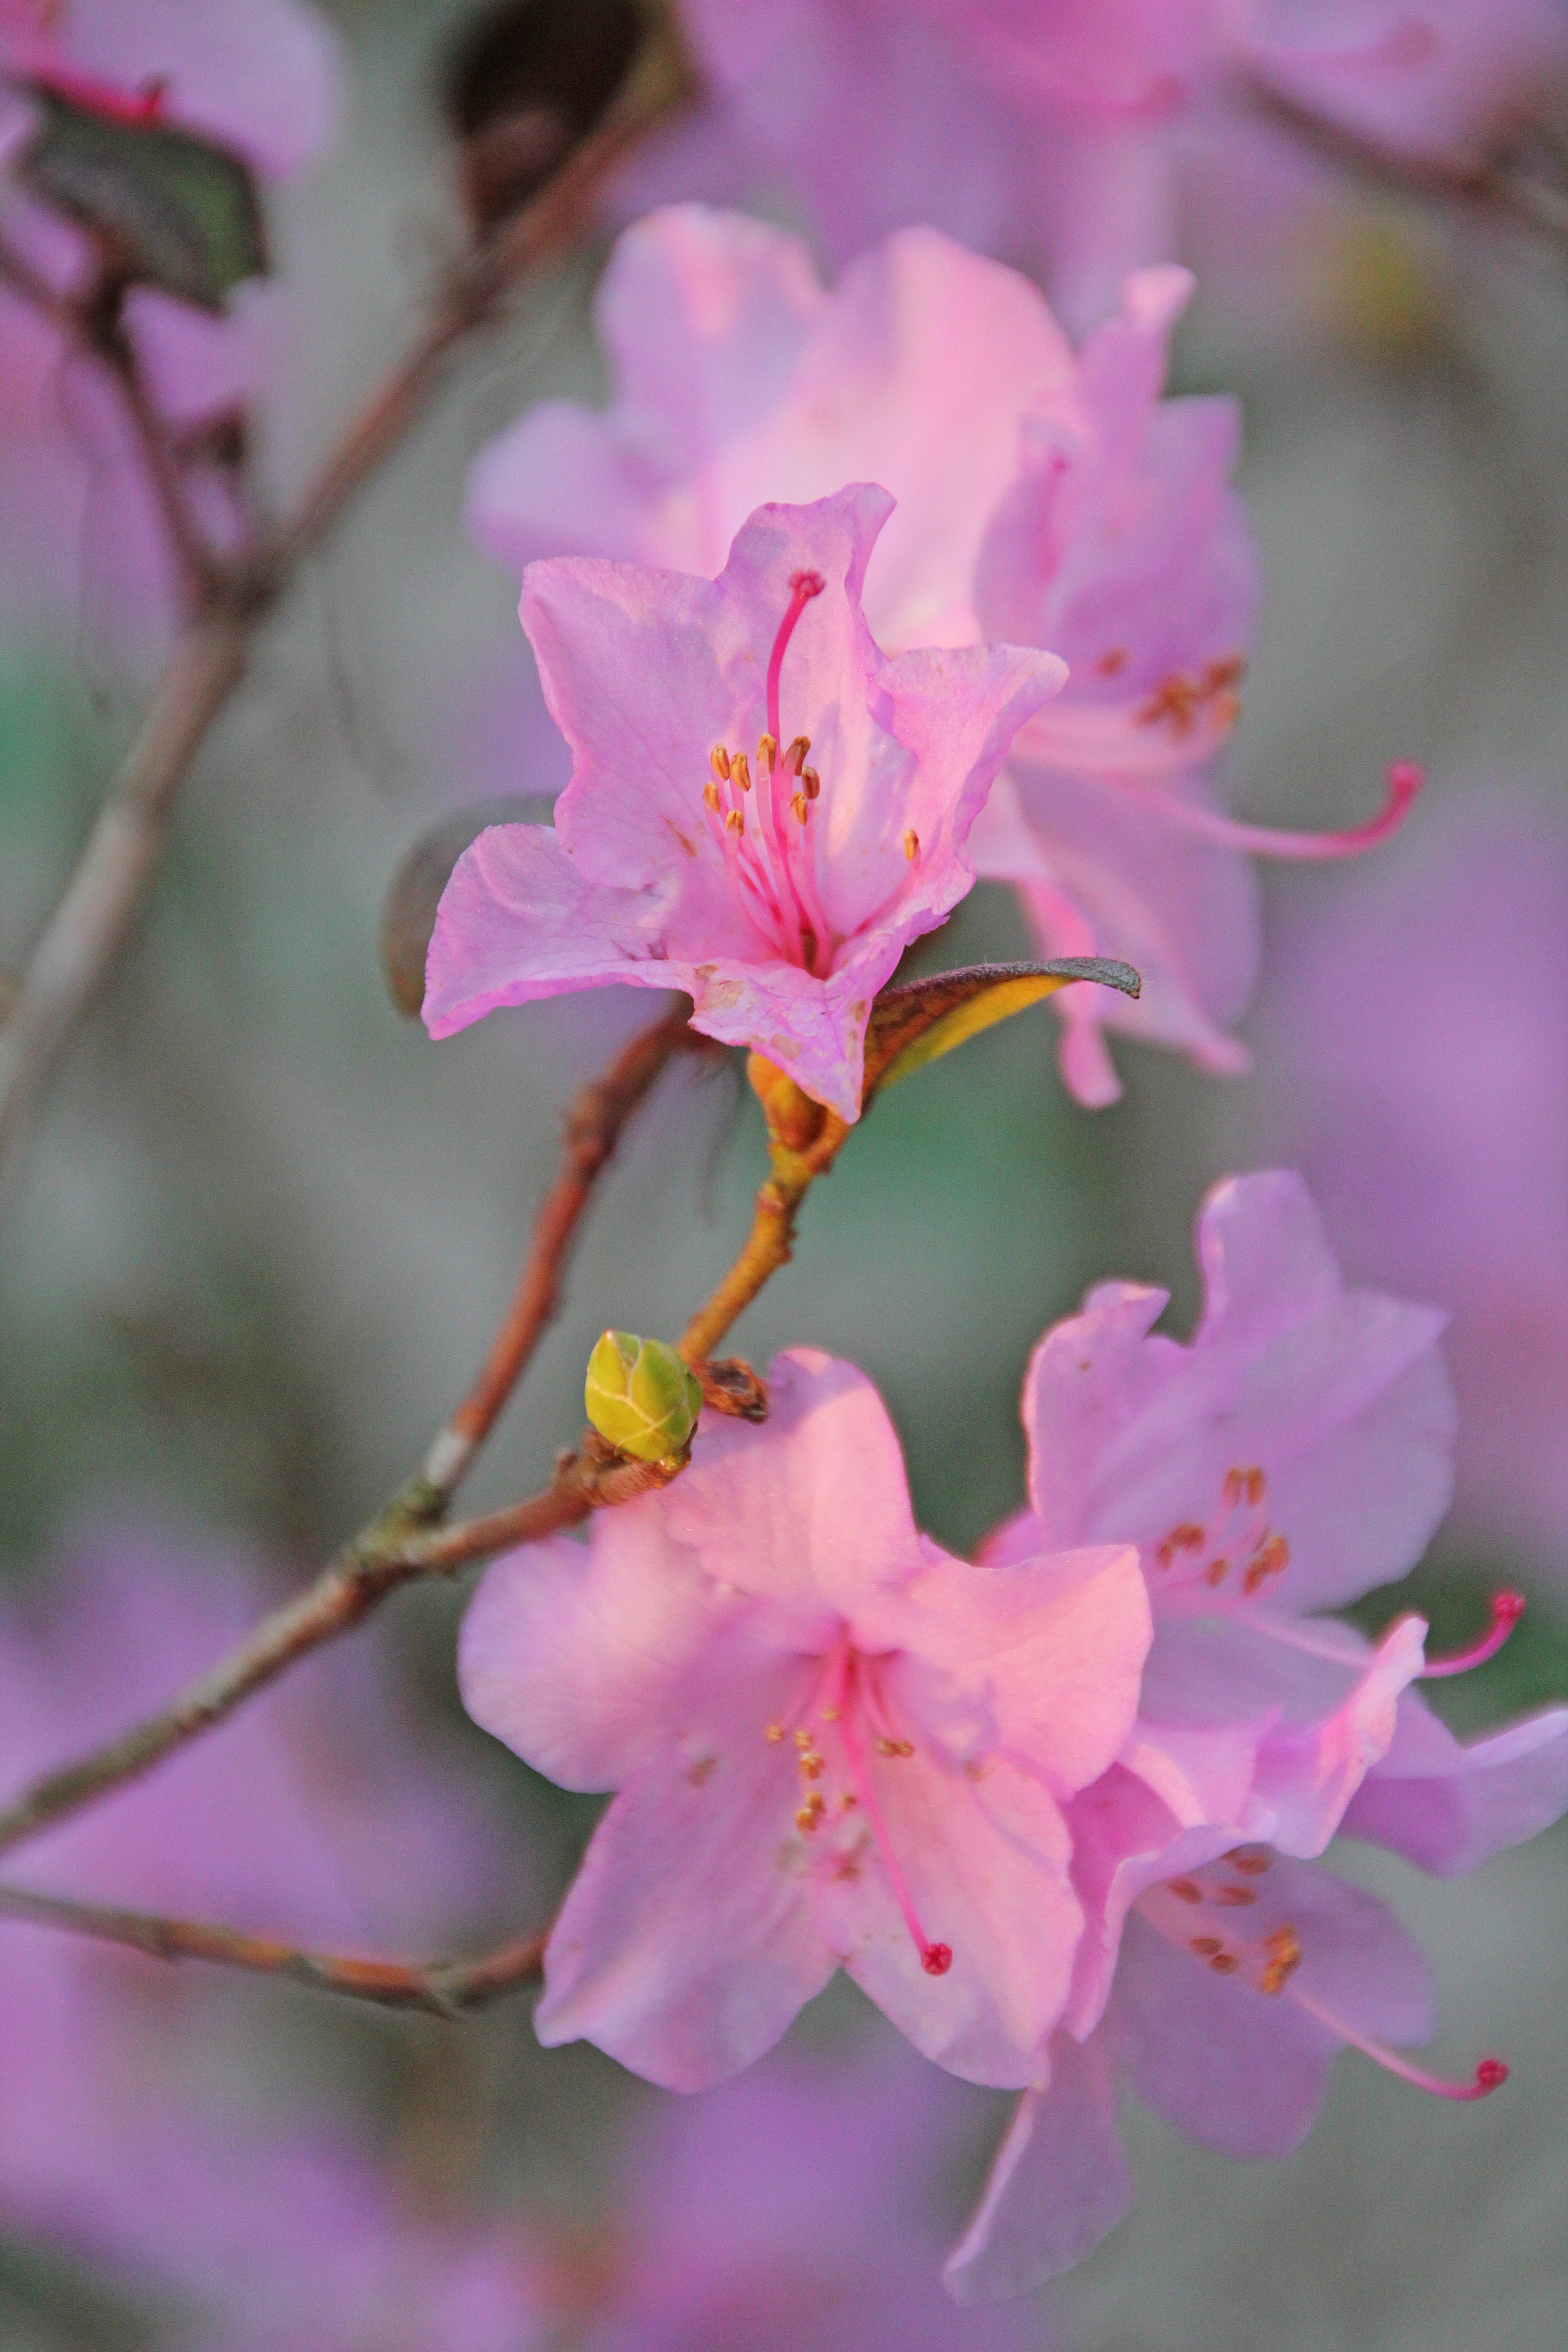
nature, branch, blossom, plant, white, sunlight, flower, purple, petal, bloom, spring, botany, pink, flora, flowers, shrub, rhododendron, beautiful, macro photography, flowering plant, woody plant, land plant